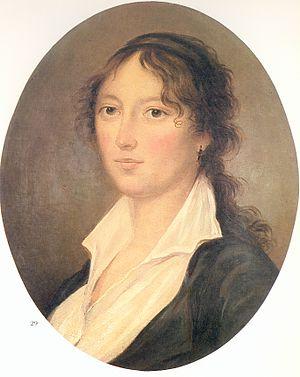
Isabelle Morel-Gélieu vers 1800 (peintre anonyme)
Isabelle de Gélieu, épouse Morel, née le 9 juillet 1779 à Lignières et morte le 18 octobre 1834 à Corgémont, est une femme de lettres suisse.